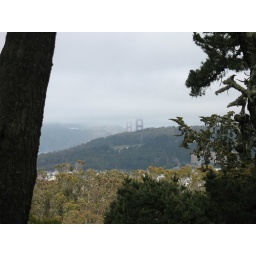
golden gate bridge in the distance